Battle of Crogen

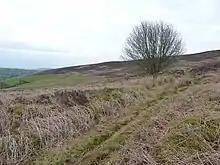
Ffordd y Saeson, the ancient trackway above Tregeiriog along which Henry II's army was said to have attempted to reach Corwen in August 1165.

Undeterred by their losses in the Ceiriog Valley, Henry's army continued into the Berwyns, possibly making for Corwen via a pass still known as the "English Road" ("Ffordd y Saeson"). While the mountains appeared easily passable in summer a spell of high winds and torrential rain, which made resupply impossible and caused men to start dying of exposure, forced Henry to retreat within a matter of days without bringing the main Welsh force to battle. The "Brut y Tywysogion" said that the army retreated after being "oppressed by a mighty tempest of wind and exceeding great torrents of rain": Henry's supporter Gerald of Wales, in his "Itinerarium Cambriae", gave the same story but added that Henry had also made the mistake of failing to listen to his local advisors.